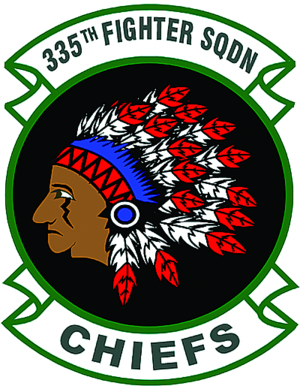
Le 335th Fighter Squadron est une unité de l'United States Air Force. Elle est affectée au 4th Operations Group et est stationné à la Seymour Johnson Air Force Base en Caroline du Nord.